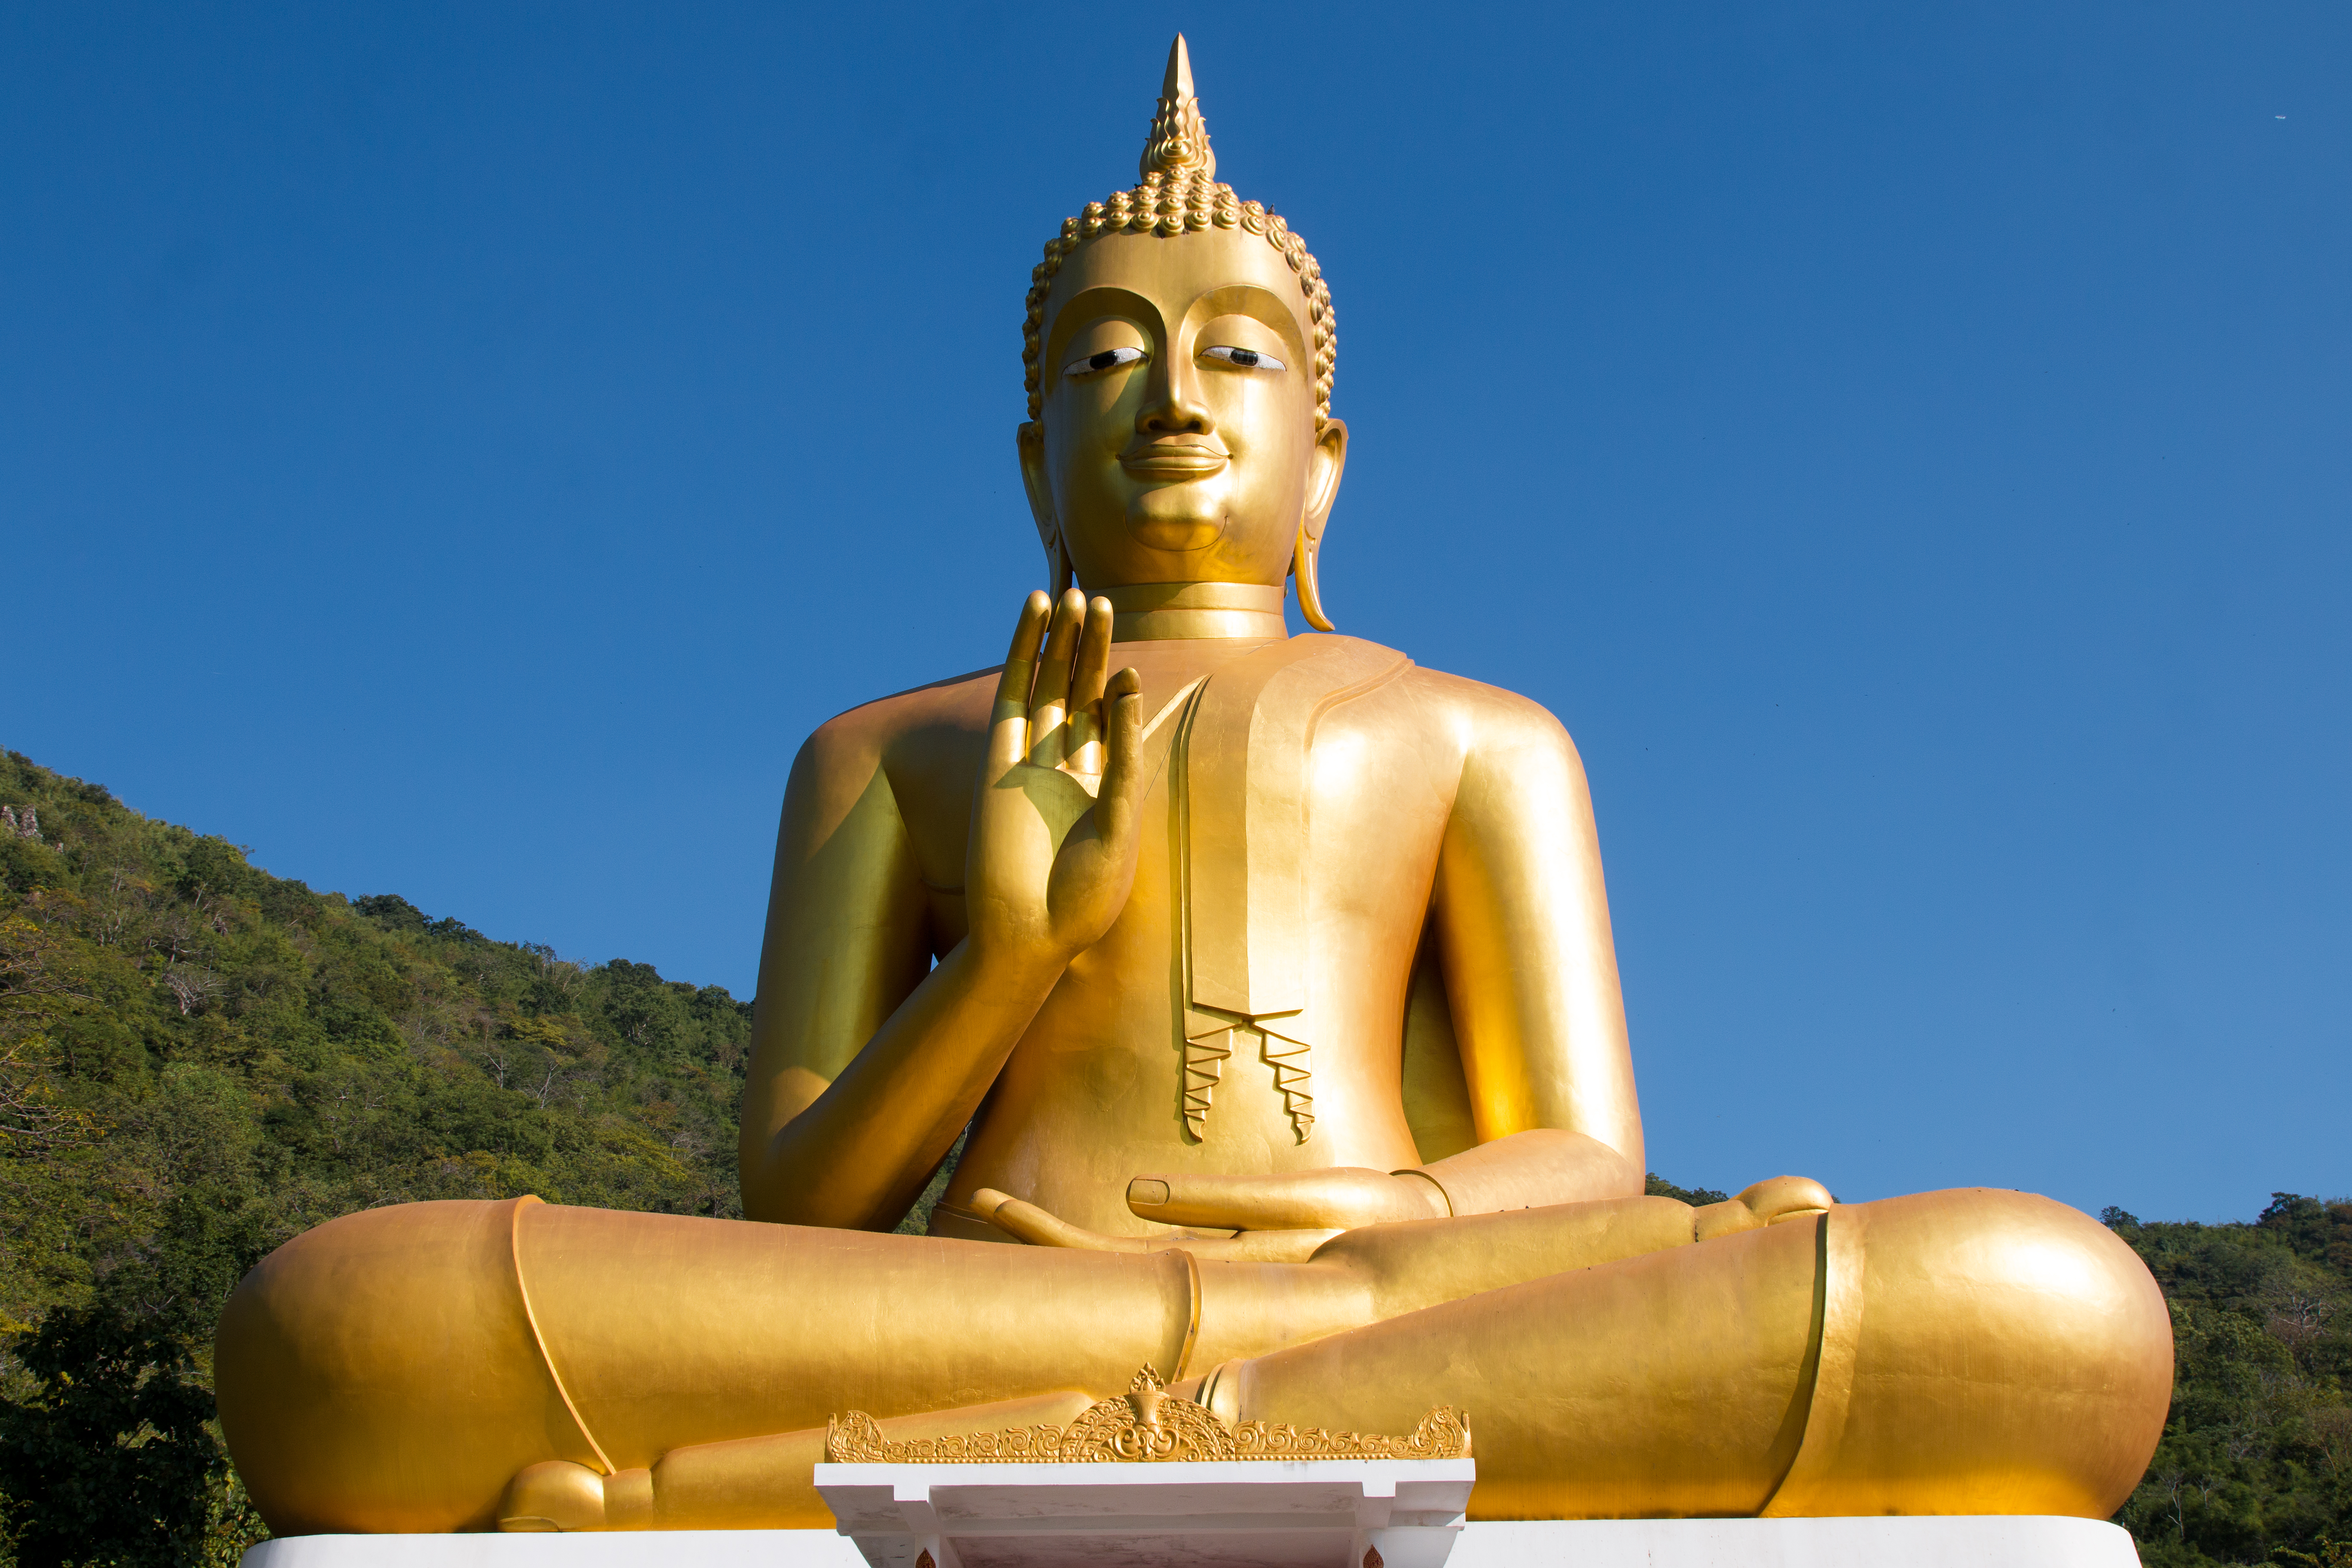
monument, statue, golden, sitting, buddhism, sculpture, temple, buddha, wat, gautama buddha, ancient history, human positions